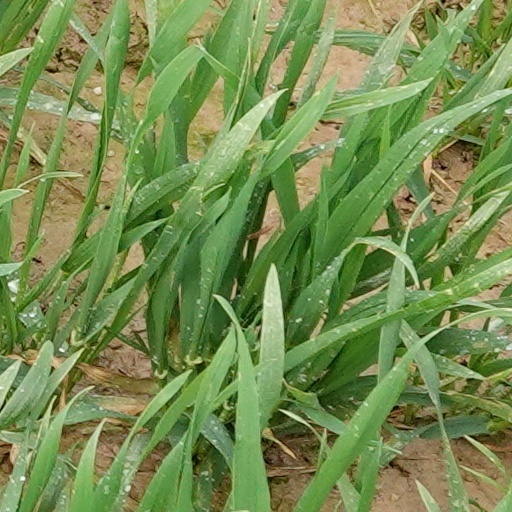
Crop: wheat